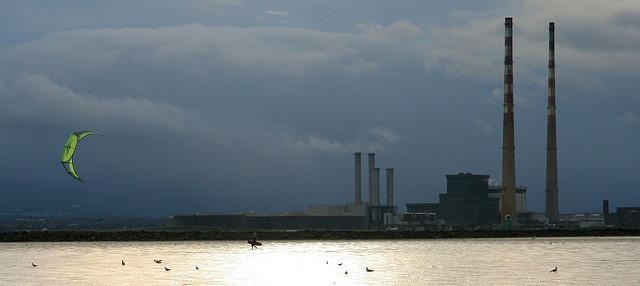
a person is out at sea carrying a surf board
a person riding a surf boad with a parachute
the view of some towers beyond a beach
A person walks on the beach carrying their surfboard and a flying kite.
A kite is belng flown across the sea with pigeons.